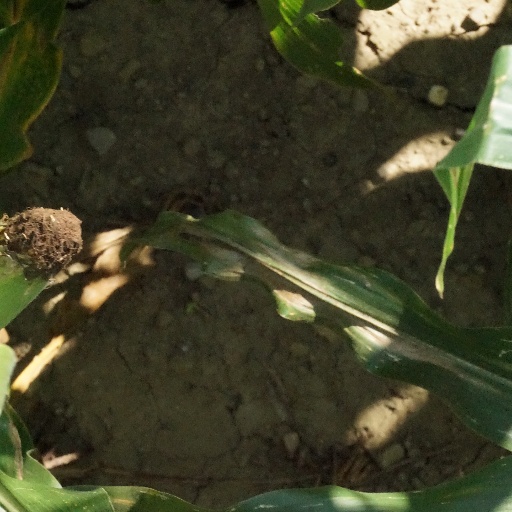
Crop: maize; corn